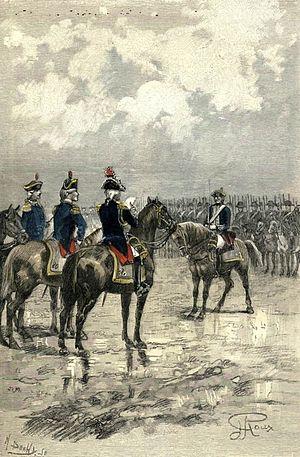
Jules Verne: ""Le Chemin de France"" (1887), dessins par George Roux. This file was uploaded with Commonist. Orginal description: Français
Le régiment Royal-Picardie cavalerie est un régiment de cavalerie du Royaume de France, de la République française et du Consulat, créé en 1652.